Gulu

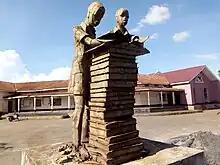
Metal peace monument established in 2009 by the Dutch Embassy at the Gulu District Local Government headquarters. It depicts two children reading a book on top of 20 piles of books. The monument was established in honor of the end of the 20 years war of the Lord's Resistance Army led by Joseph Kony.

The Lord's Resistance Army (LRA), under the leadership of Joseph Kony, sprung up in the 1990s after Auma/Lakwena went to Kenya. The LRA became increasingly violent in Gulu and surrounding communities. Up to 15,000 children, known as "night commuters", would flee into the city for safety every evening. In 1996, the Ugandan government ordered all civilians in northern Uganda to relocate to internally displaced person (IDP) camps. Several organizations, such as Stop the Genocide in Northern Uganda, called the camps "concentration camps" and demanded their immediate closure. At one time, an estimated two million people lived in the camps.